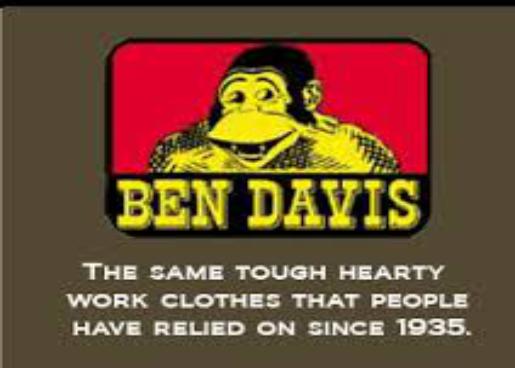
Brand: Ben Davis
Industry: Clothes